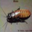
Label: cockroach